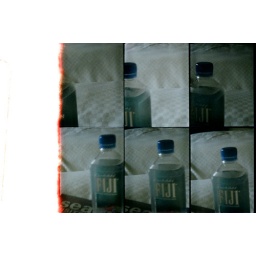
my water bottle in seattle.